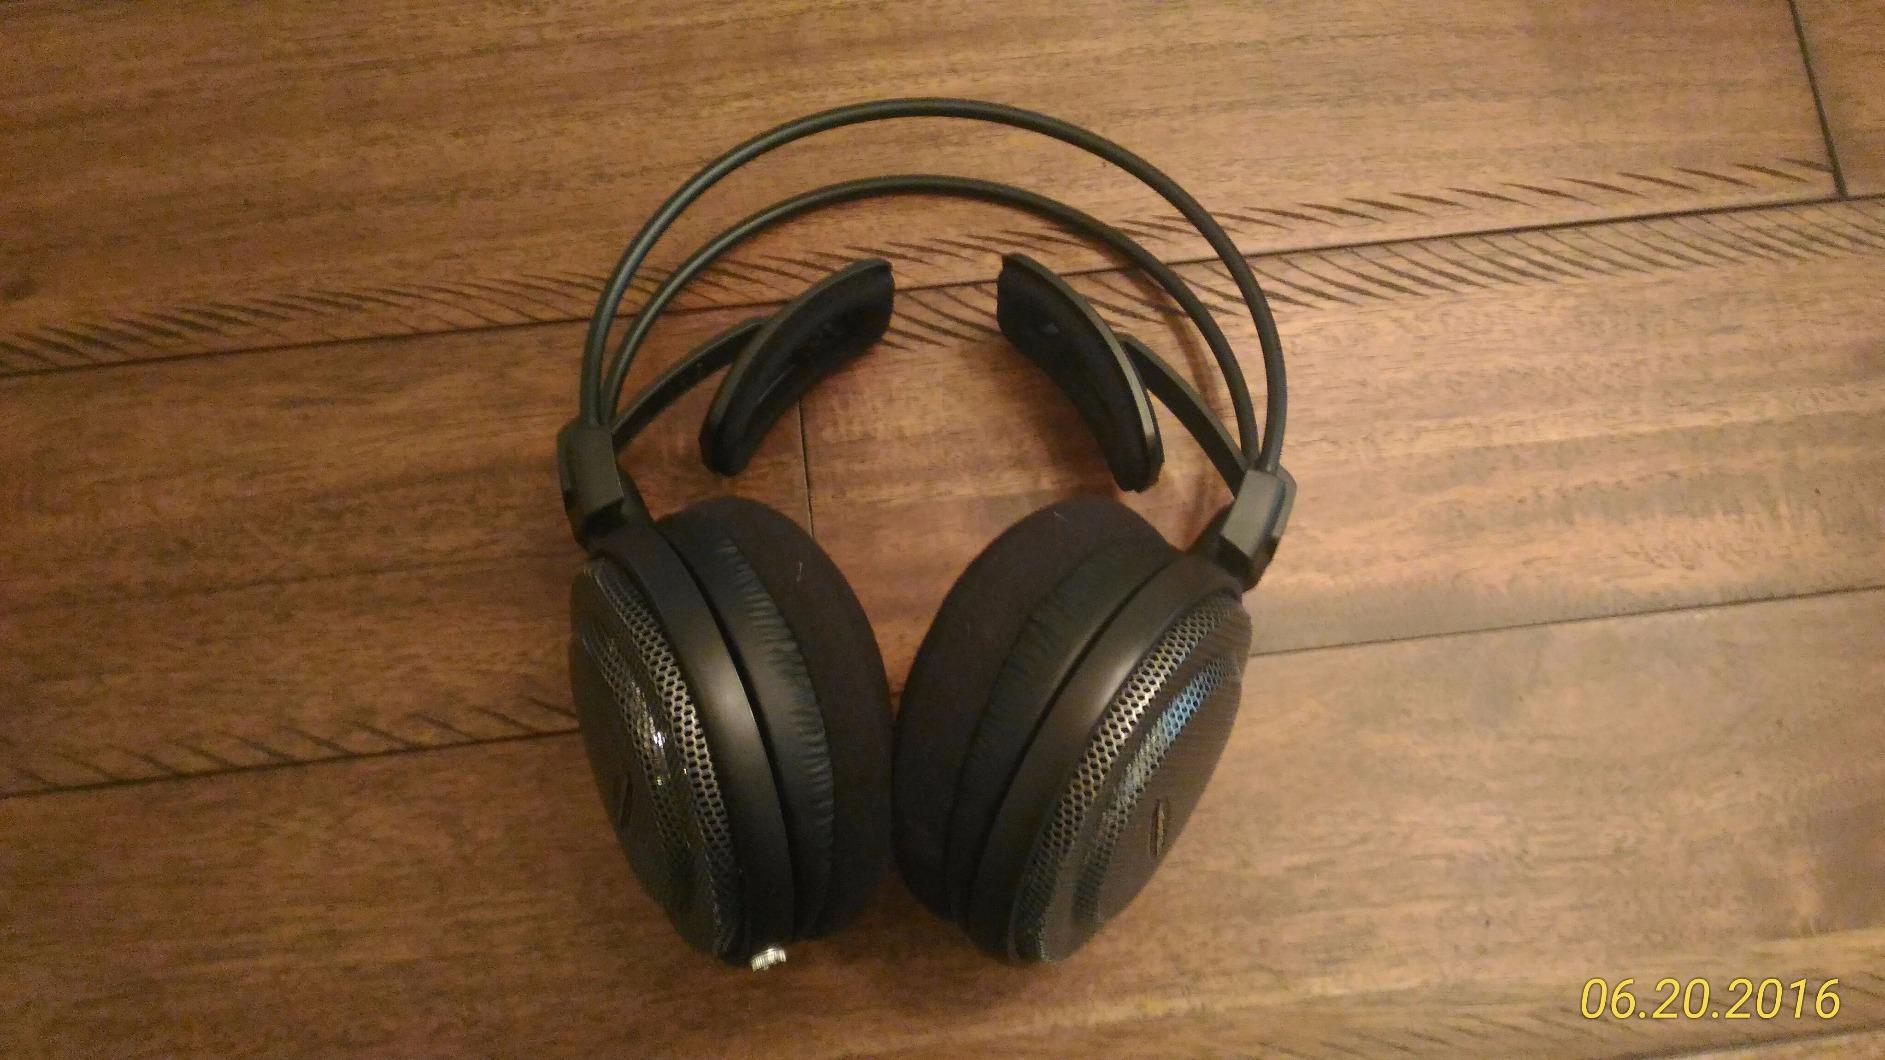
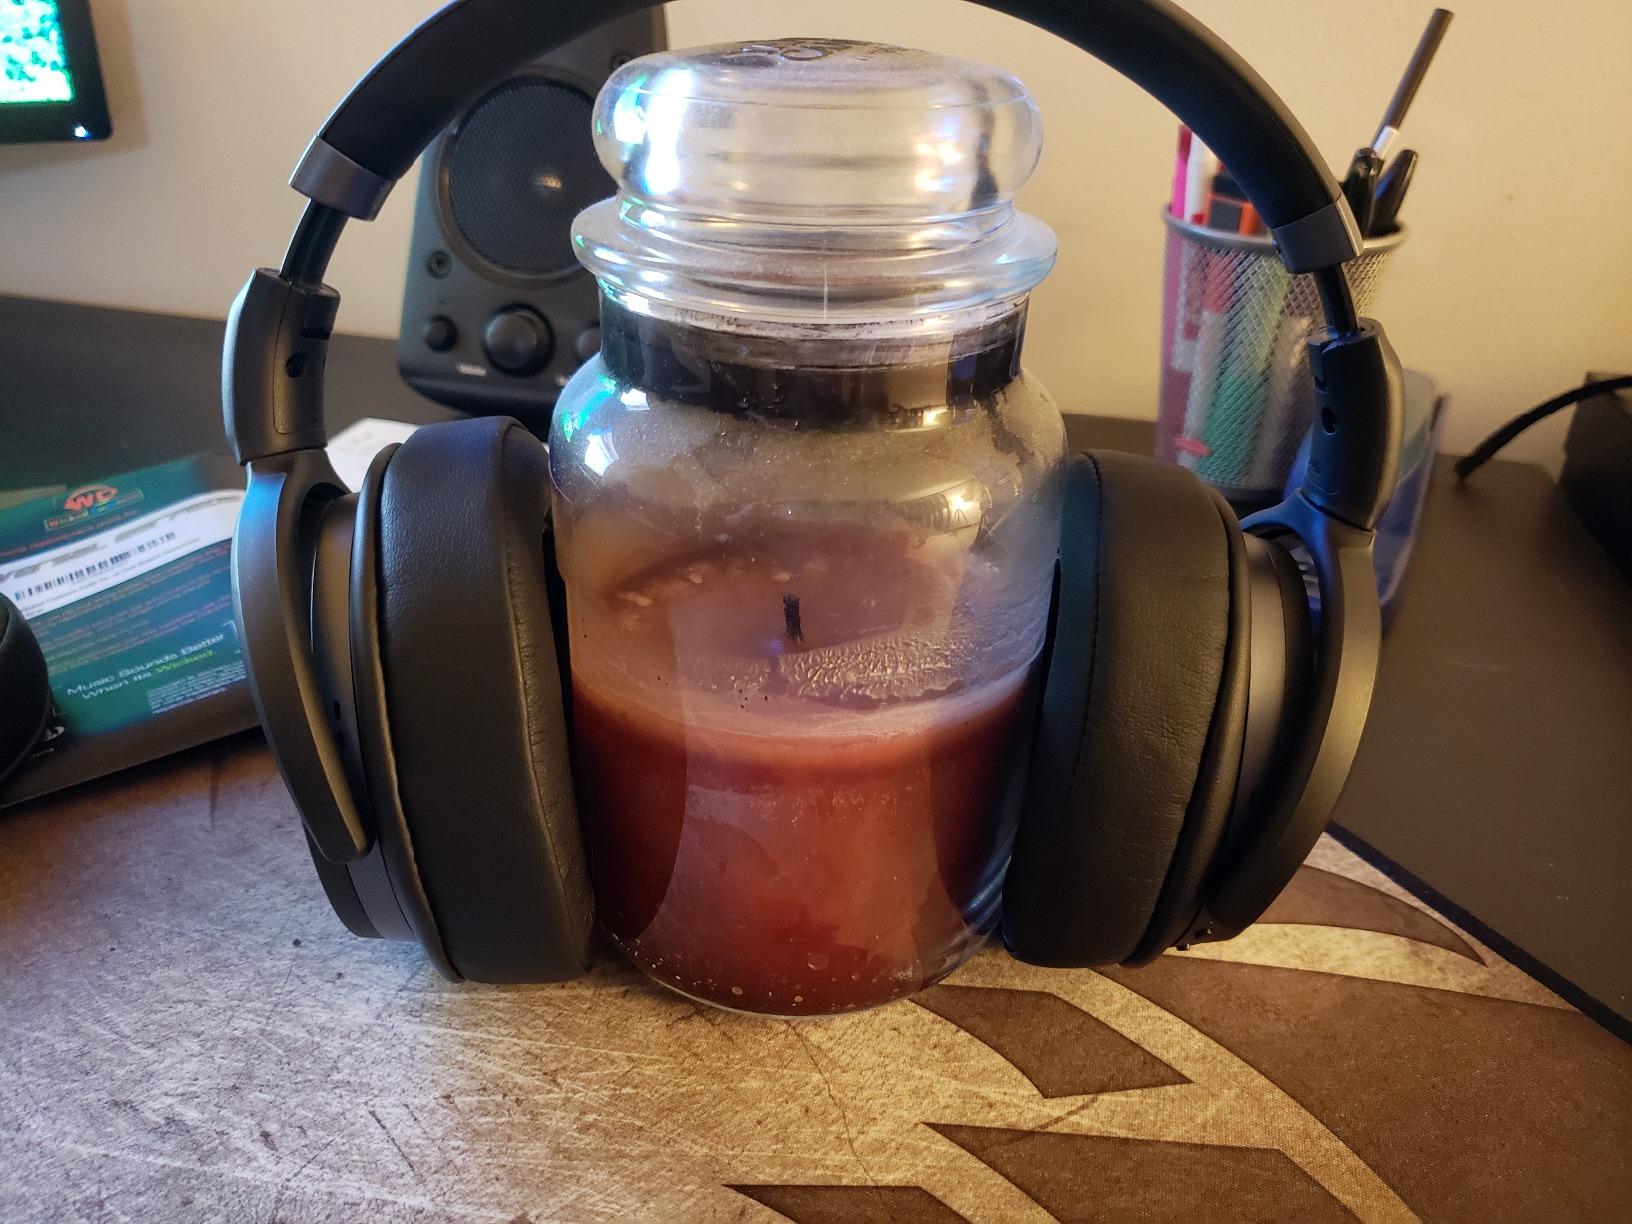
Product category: headphones
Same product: no